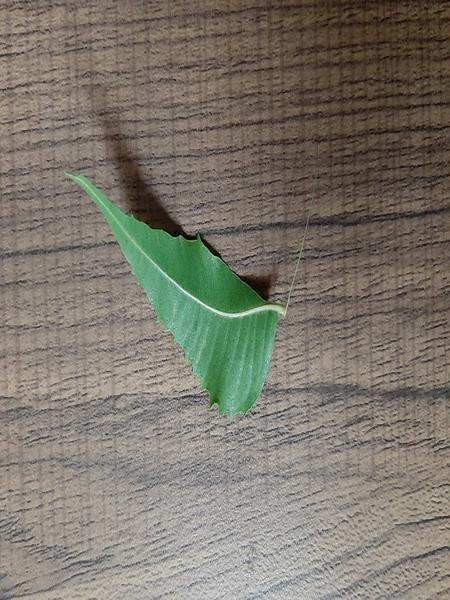
Plant: Neem